Kaifi Azmi

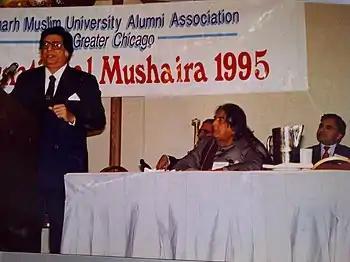
Syed Mahmood Khundmiri introducing Kaifi Azami in Annual Mushaira in Chicago.

Like most of the Urdu poets, Azmi began as a ghazal writer, cramming his poetry with the repeated themes of love and romance in a style that was replete with clichés and metaphors. However, his association with the Progressive Writers' Movement and Communist Party made him embark on the path of socially conscious poetry. In his poetry, he highlights the exploitation of the subaltern masses and through them he conveys a message of the creation of a just social order by dismantling the existing one. Yet, his poetry cannot be called plain propaganda. It has its own merits; intensity of emotions, in particular, and the spirit of sympathy and compassion towards the disadvantaged section of society, are the hallmark of his poetry. His poems are also notable for their rich imagery and in this respect, his contribution to Urdu poetry can hardly be overstated. Azmi's first collection of poems, "Jhankar" was published in 1943.